10th Bavarian Infantry Division

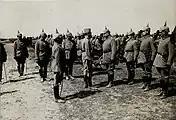
Charles I of Austria visits the 10th Bavarian Division, 19 August 1916

The 10th Bavarian Infantry Division initially served on the Western Front, entering the line on the Somme in March 1915. It remained on the Somme into 1916 and fought in the Battle of the Somme in June and July 1916. It was then transferred to the Eastern Front, arriving in Galicia in August. It then fought in the Romanian campaign, fighting in Bukovina and Transylvania. From February to May 1917, the division served on the Galician front under the Austro-Hungarian 2nd Army against the Russian Army, where it engaged in several assault troop ("Stoßtrupp") operations. It then returned to the Western Front, arriving in Alsace at the end of May and remaining in the line there for several weeks. It then fought in the battles in Flanders known generally as the Battle of Passchendaele. In October 1917, the division left the line and returned to the Eastern Front, deploying along the Upper Styr and Stokhod rivers but reportedly seeing no action. In late November, it went back to the Western Front, and went into the line in Lorraine until May 1918. It then fought near Soissons for the next several months and in the Second Battle of the Marne. On August 6, 1918, the division was dissolved, with its assets distributed to other units. Allied intelligence rated the division as second class.